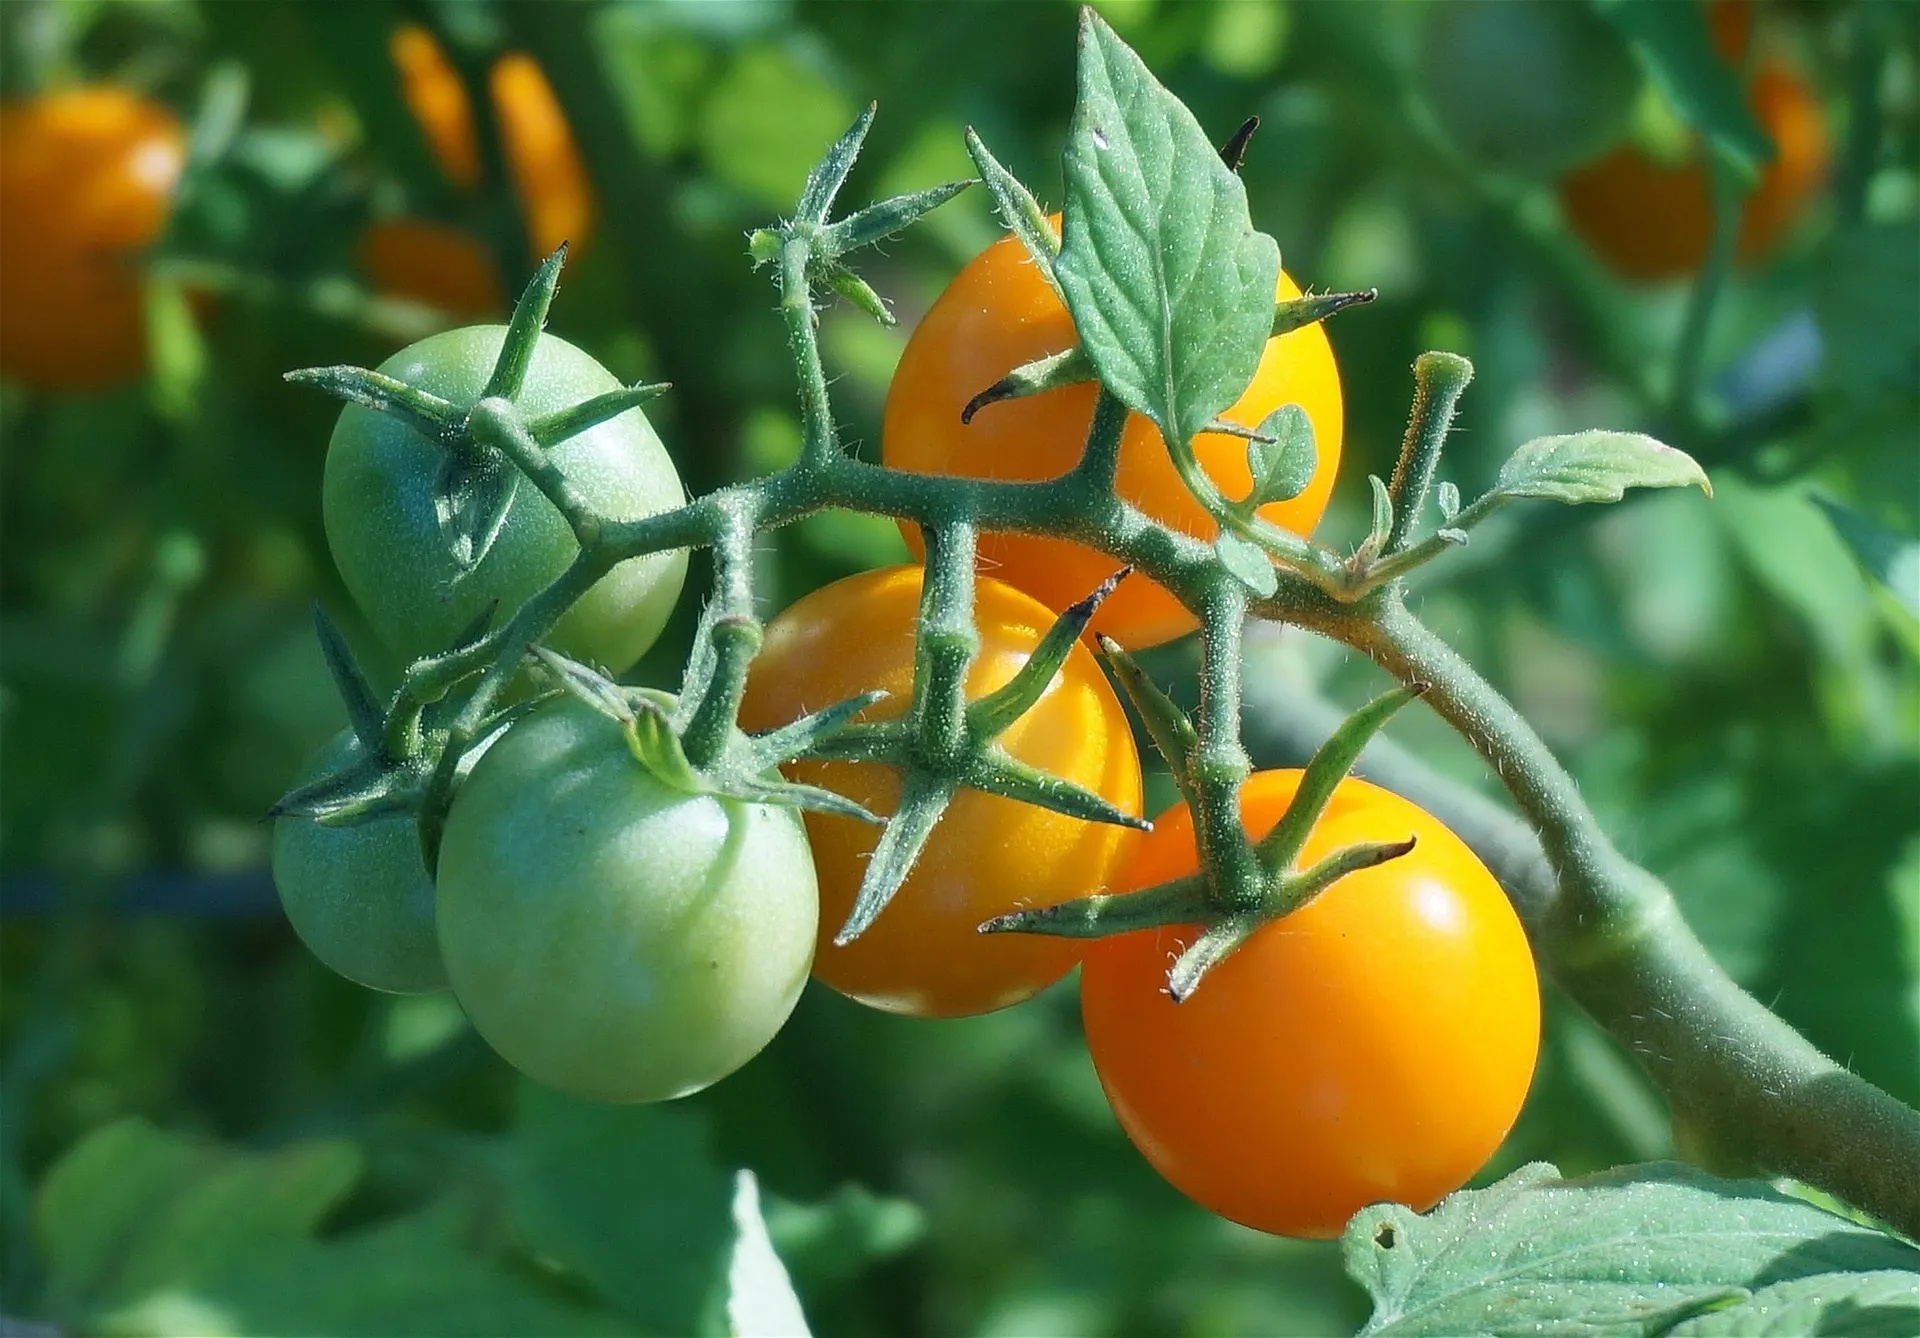
Plant tomate grape premio f1 motte 4,5 cm
Brand: FRSLEG202504LEG
Category: Home & Garden > Plants > Seeds, Bulbs & Accessories > Seeds & Seed Tape > Seed Tape